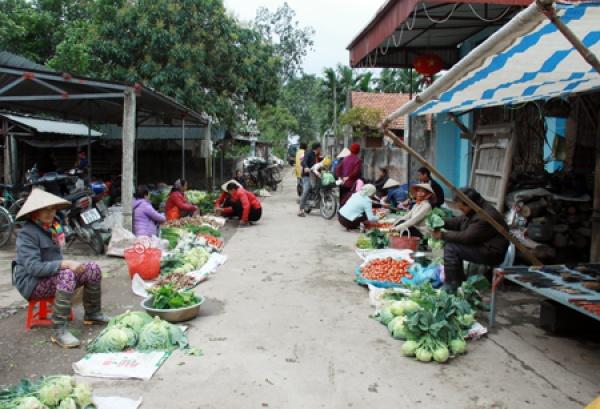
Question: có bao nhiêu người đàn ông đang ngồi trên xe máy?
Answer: có một người đàn ông đang ngồi trên xe máy